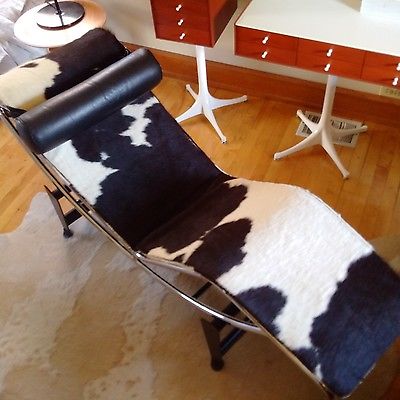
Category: chair